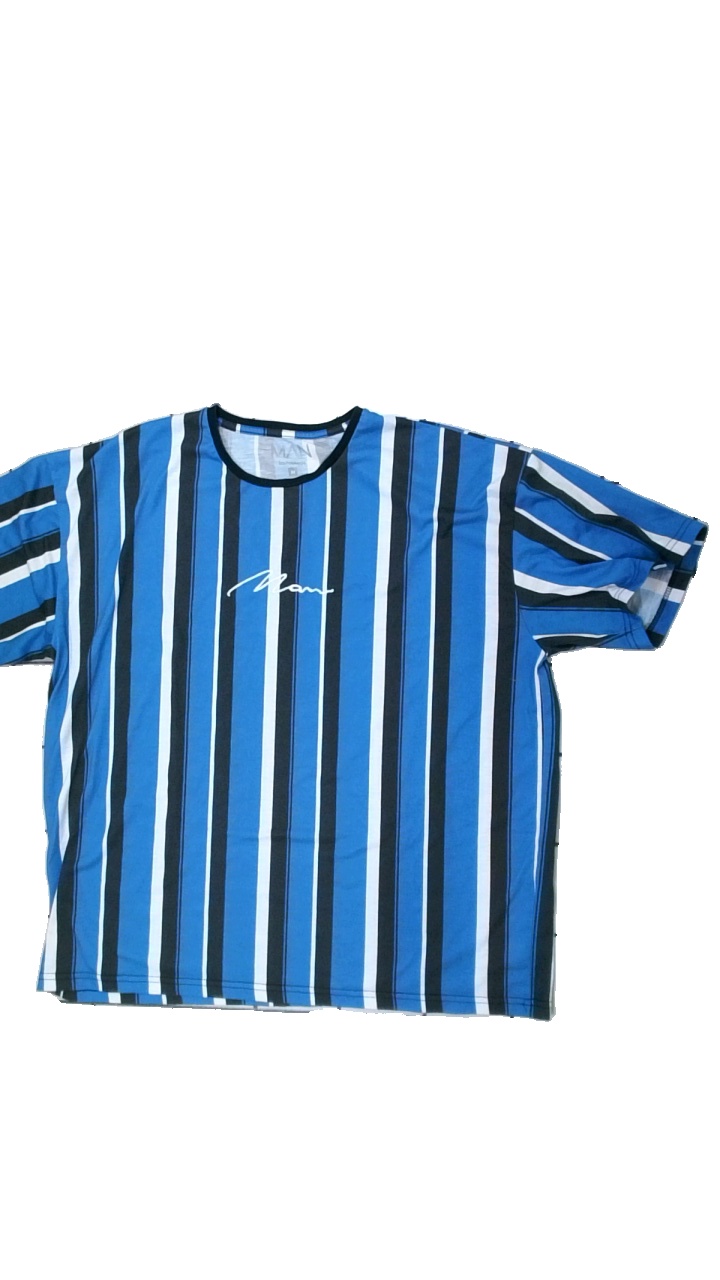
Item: T-shirt (Ladies)
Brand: Boohoo
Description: striped t-shirt
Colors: Black, Blue, White
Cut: Regular, C-collar
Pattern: Striped
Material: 100% Polyester
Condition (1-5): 3
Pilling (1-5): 2
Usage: Recycle
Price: <50